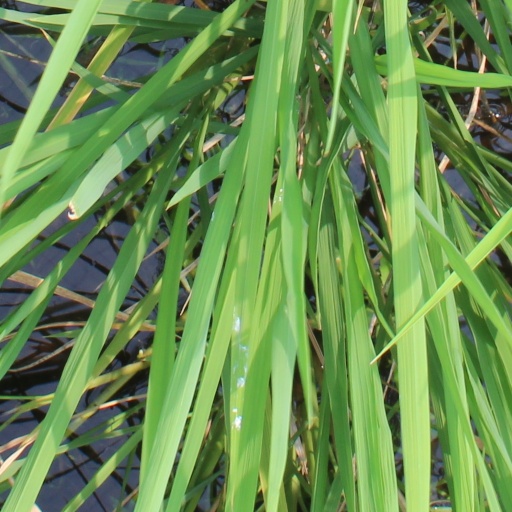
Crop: rice